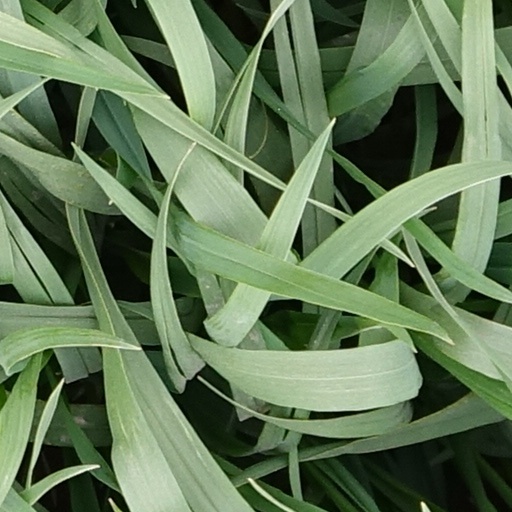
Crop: wheat